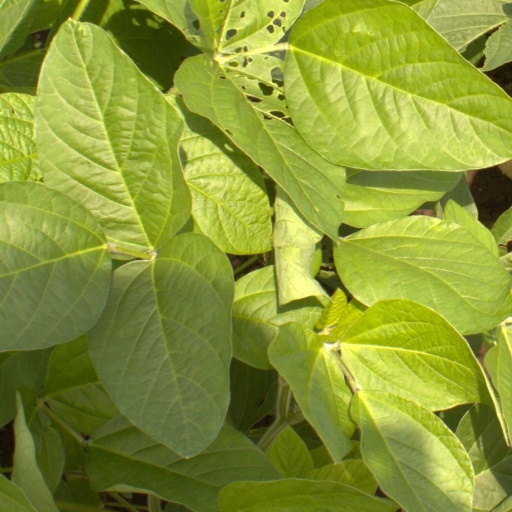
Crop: soybean